Scenic Highway (Queensland)

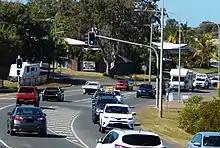

The highway commences at a roundabout near the southern boundary of Yeppoon, which connects to the (northern) main road from Rockhampton (Yeppoon Road) and the coastal road to the northern part of Yeppoon (Appleton Drive) It passes from Yeppoon through Cooee Bay, Lammermoor, Rosslyn, Mulambin, Causeway Lake and Kinka Beach to Emu Park.